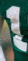
Number: 1